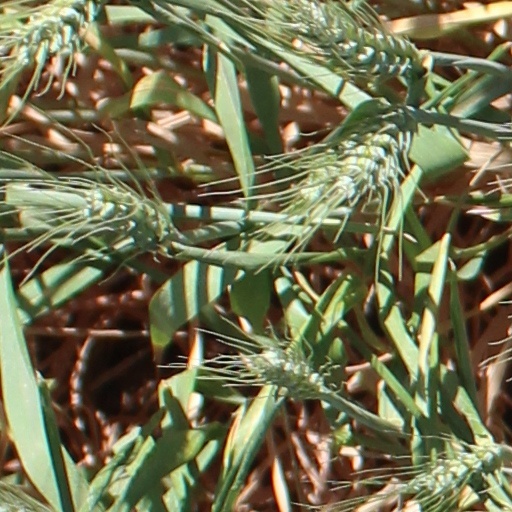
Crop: wheat